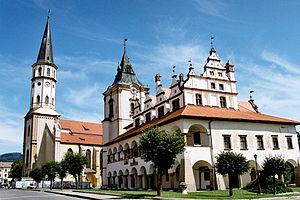
L'hôtel de ville et l'église Saint Jacques à Levoča, en Slovaquie. Slovenčina: Renesančná radnica a Chrám svätého Jakuba v Levoči Ślůnski: Levoča, Słowacyjo. Ratusz a Kośćůł śwjyntygo Jakuba This media shows the protected monument with the number 704-2891/1 (other) in the Slovak Republic.